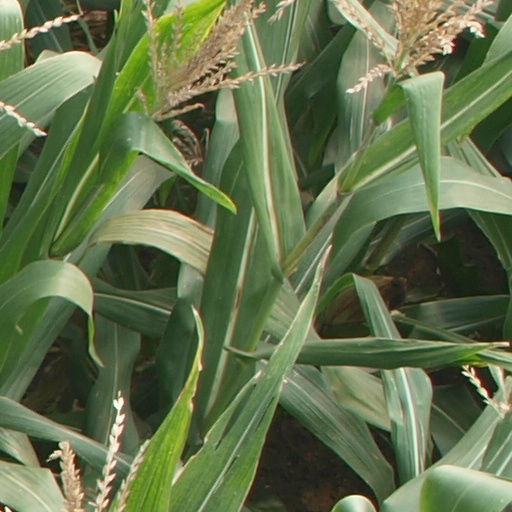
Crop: maize; corn